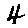
Label: 4